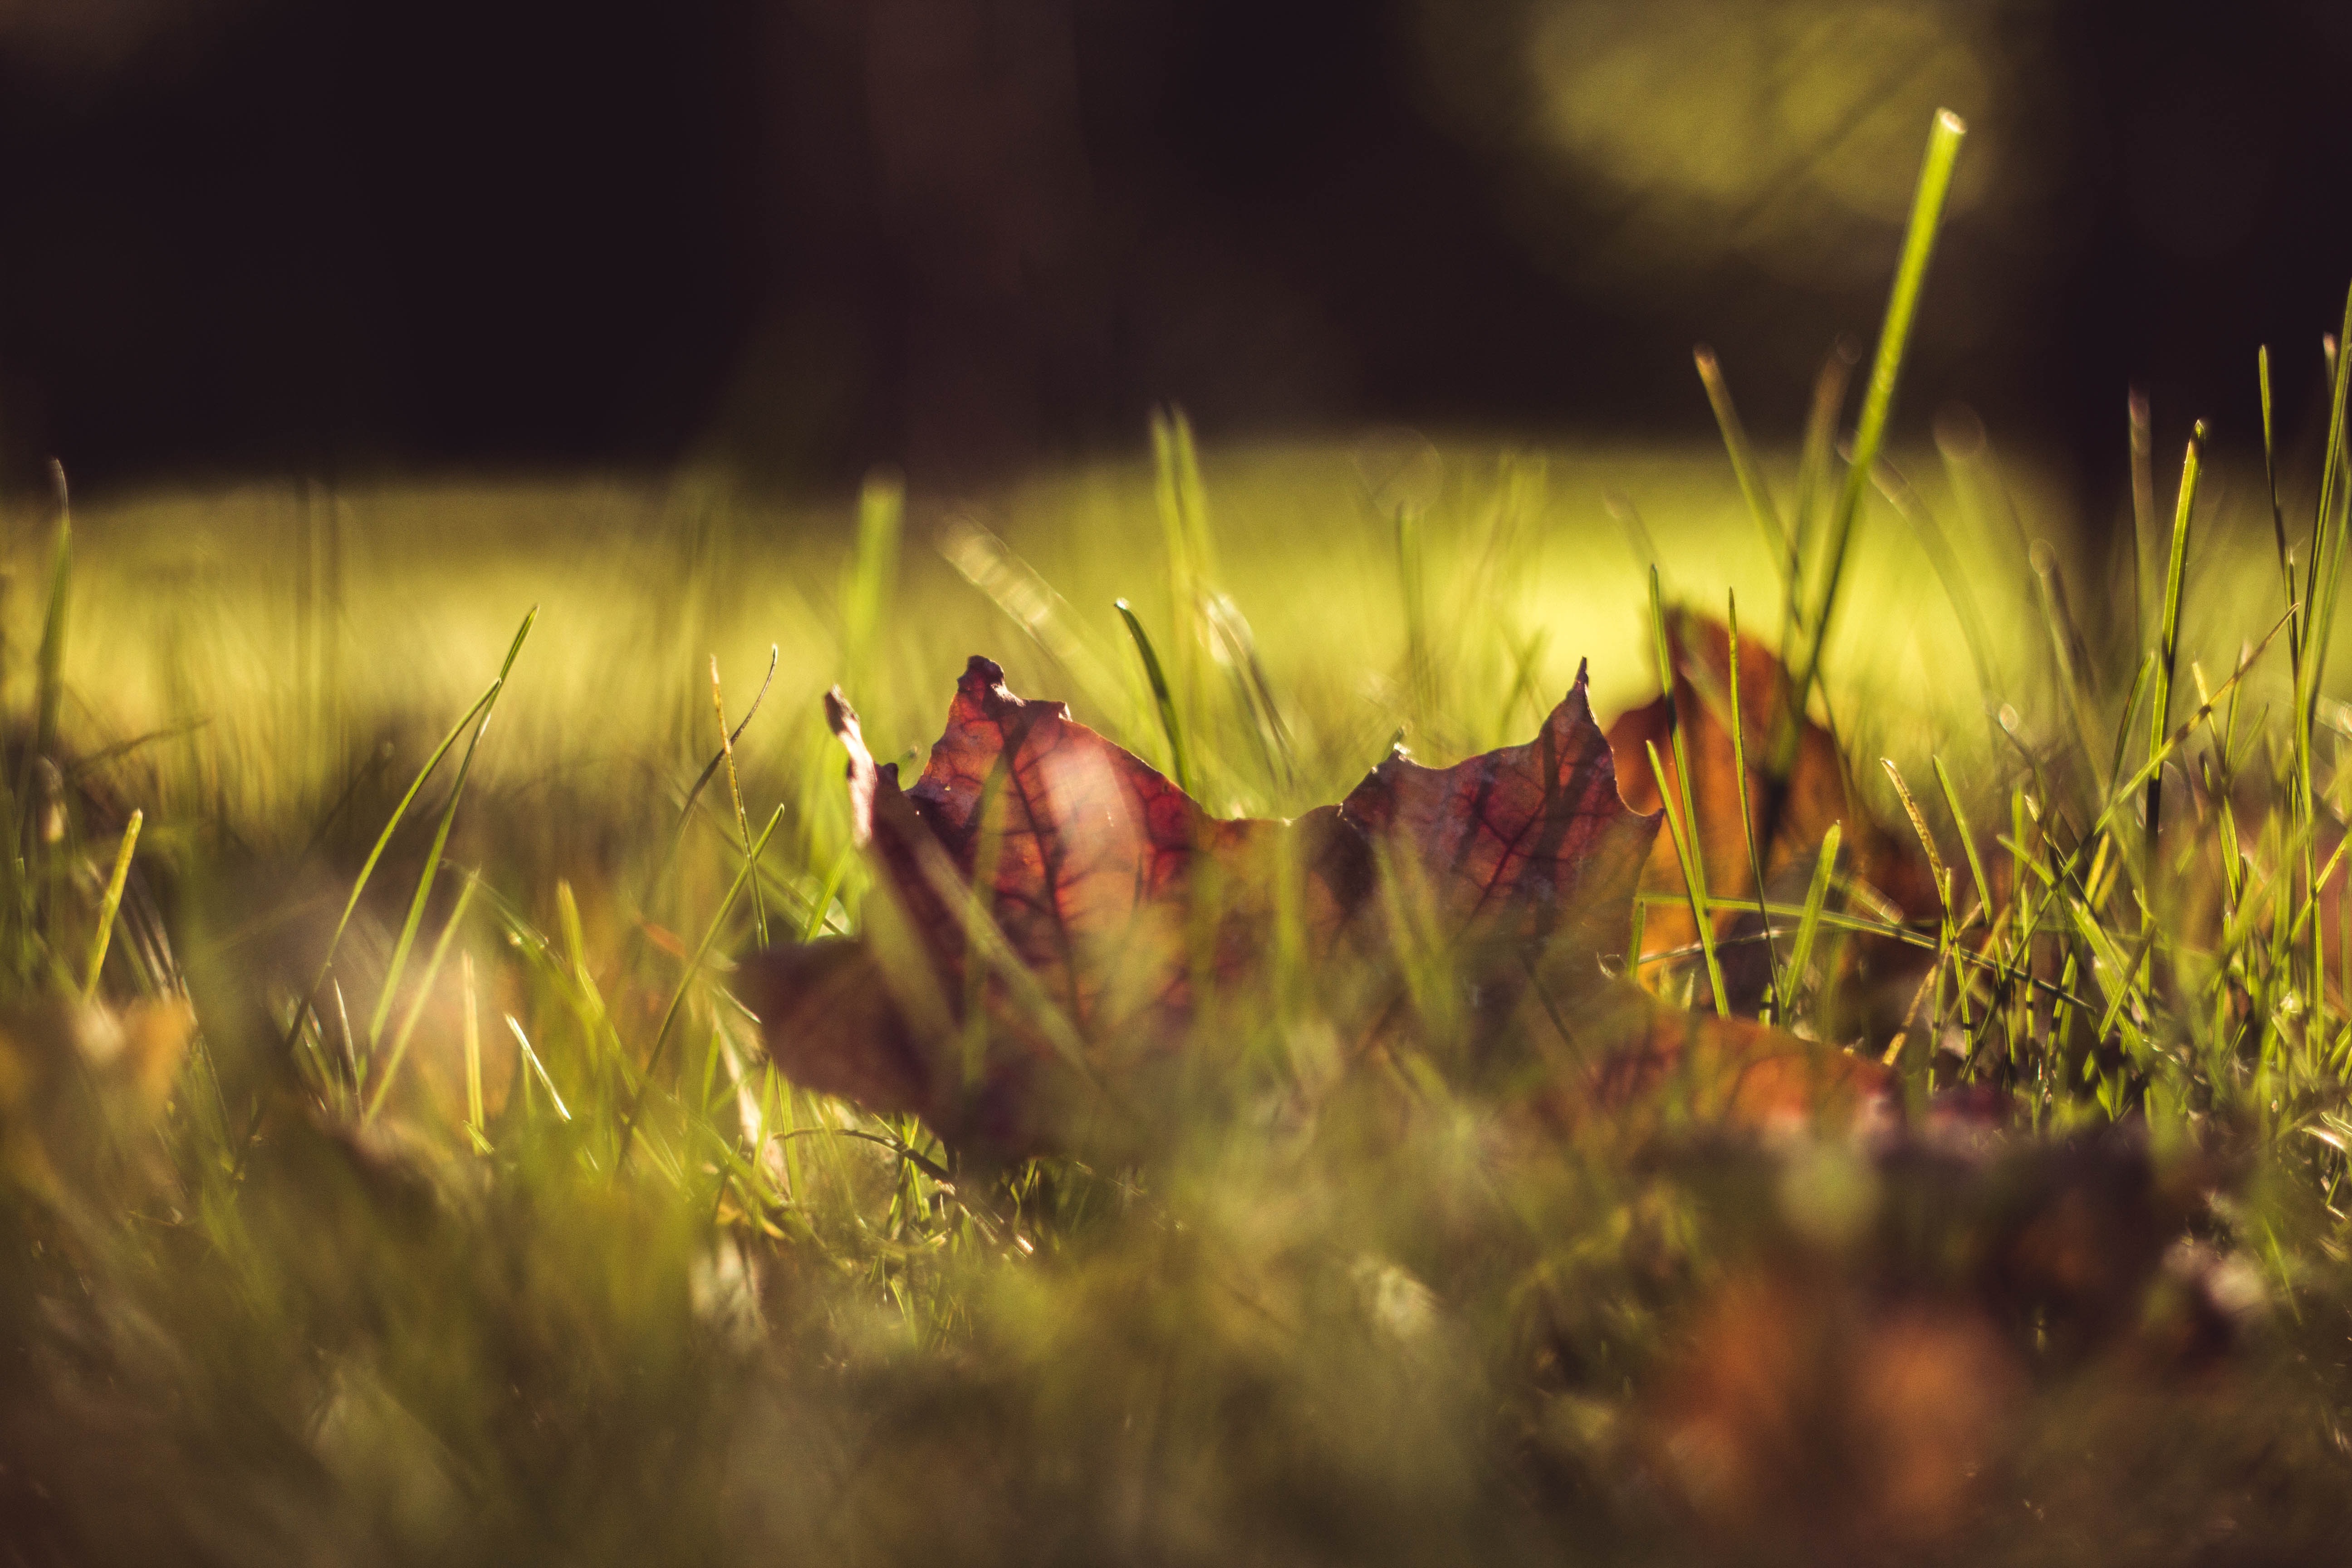
nature, forest, grass, light, plant, lawn, photography, meadow, sunlight, morning, leaf, fall, flower, green, autumn, darkness, closeup, close, flora, season, habitat, macro photography, grass family, computer wallpaper